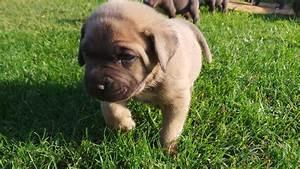
dog